Lucifer

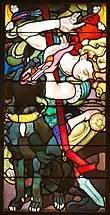
J. Mehoffer, fallen Lucifer and the hound of hell

The metaphor of the morning star that Isaiah 14:12 applied to a king of Babylon gave rise to the general use of the Latin word for "morning star", capitalized, as the original name of the devil before his fall from grace, linking Isaiah 14:12 with Luke 10 ("I saw Satan fall like lightning from heaven") and interpreting the passage in Isaiah as an allegory of Satan's fall from heaven.